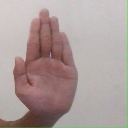
अक्षर: ध